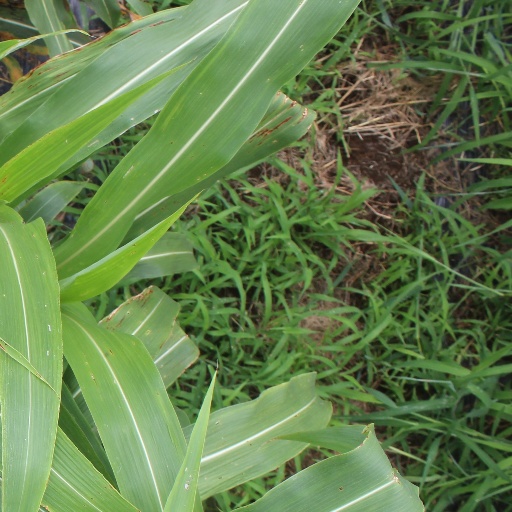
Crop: sorghum